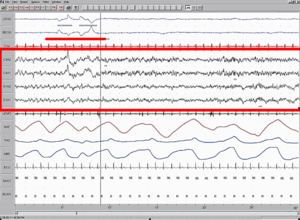
Un rêve lucide est un rêve durant lequel le rêveur a conscience d'être en train de rêver. L’utilisation de l’adjectif « lucide » en tant que synonyme de « conscient » a été introduite en 1867 par l'écrivain, sinologue et onirologue français Léon d'Hervey de Saint-Denys dans son ouvrage Les Rêves et les moyens de les diriger. Dans les années 1980, le scientifique Stephen LaBerge publie des expériences sur les rêves lucides et prouve qu'il est possible depuis l'état de rêve d'adresser volontairement un signal sous la forme de mouvements oculaires prédéterminés.
Le sommeil paradoxal, connu également comme le sommeil REM, fait suite au sommeil lent, et constitue le cinquième et dernier stade d'un cycle du sommeil. Une « nuit » comprend de trois à six cycles successifs d'une durée chacun de 90 à 120 minutes. Chez une personne normale, la durée du sommeil paradoxal occupe environ 25 % de la durée d'une nuit, et s'accroît à chaque cycle jusqu'au réveil.
La polysomnographie est un examen médical consistant à enregistrer, au cours du sommeil du patient, plusieurs variables physiologiques afin de déterminer certains troubles liés au sommeil, dont les apnées ou syndrome d’apnées obstructives du sommeil.
Le sommeil est un état naturel récurrent de perte de conscience du monde extérieur, accompagnée d'une diminution progressive du tonus musculaire, survenant à intervalles réguliers. L'alternance veille-sommeil correspond à l'un des cycles fondamentaux chez les animaux appartenant au rythme circadien. Chez l'être humain, le sommeil occupe près d'un tiers de la vie en moyenne.